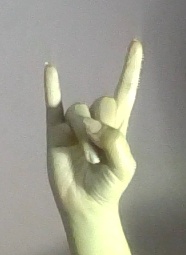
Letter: la